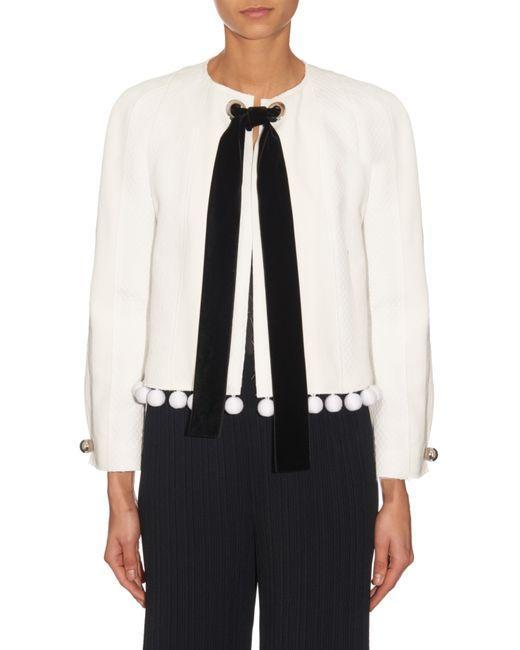
weiße Farbe voller Ärmel mit schwarzer Krawatte Stil